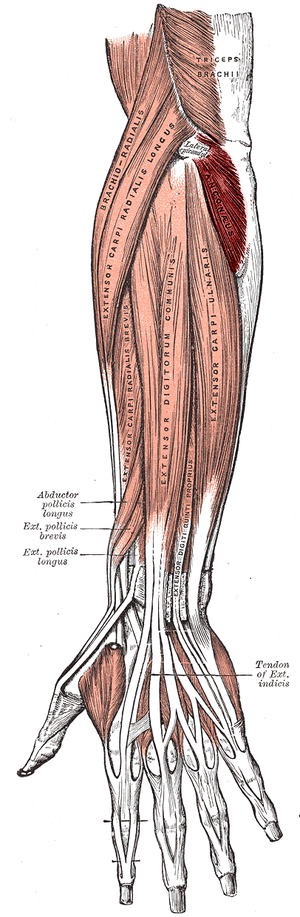
Anconeus
Posteriore overflade på underarmen. Overfladiske muskler. (Anconeus synlig midt i, til højre.)
Anconeus er en lille muskel på det posteriore aspekt af albueleddet.